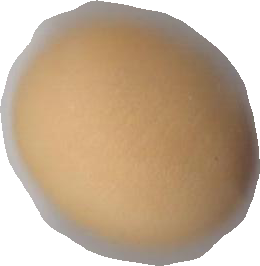
Variety: Grobogan